Shakespeare apocrypha

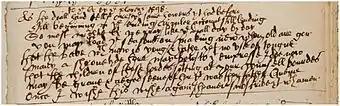
The manuscript of "To the Queen by the Players"

"To the Queen" is a short poem praising Queen Elizabeth, probably recited as an epilogue to a royal performance of a play. It was first attributed to Shakespeare by American scholars William Ringler and Steven May, who discovered the poem in 1972 in the notebook of Henry Stanford, who is known to have worked in the household of the Lord Chamberlain. The attribution was supported by James S. Shapiro and Juliet Dusinberre. It was included in 2007 by Jonathan Bate in his complete Shakespeare edition for the Royal Shakespeare Company. The attribution has since been challenged by Michael Hattaway, who argued that the poem is more likely to be by Ben Jonson, and by Helen Hackett, who attributes it to Thomas Dekker.